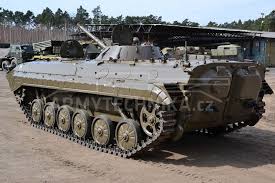
Label: BMP